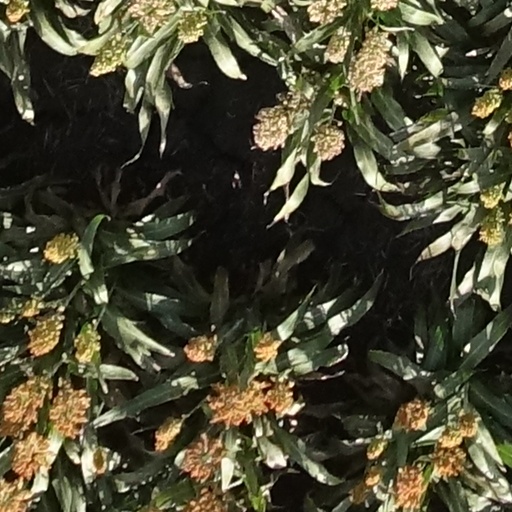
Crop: sorghum